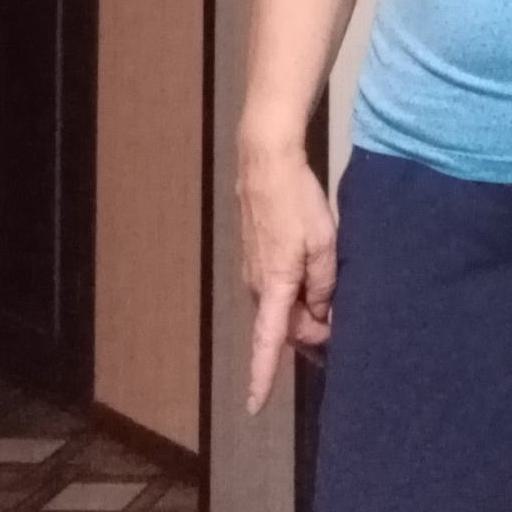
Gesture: no_gesture